Scott Presler

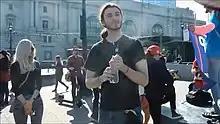
Presler in San Francisco in 2020

According to a 2021 report by Media Matters for America, a left-leaning media watchdog, Presler promoted the QAnon conspiracy theory and political movement by using hashtags in dozens of posts on Instagram in 2018 and 2019.